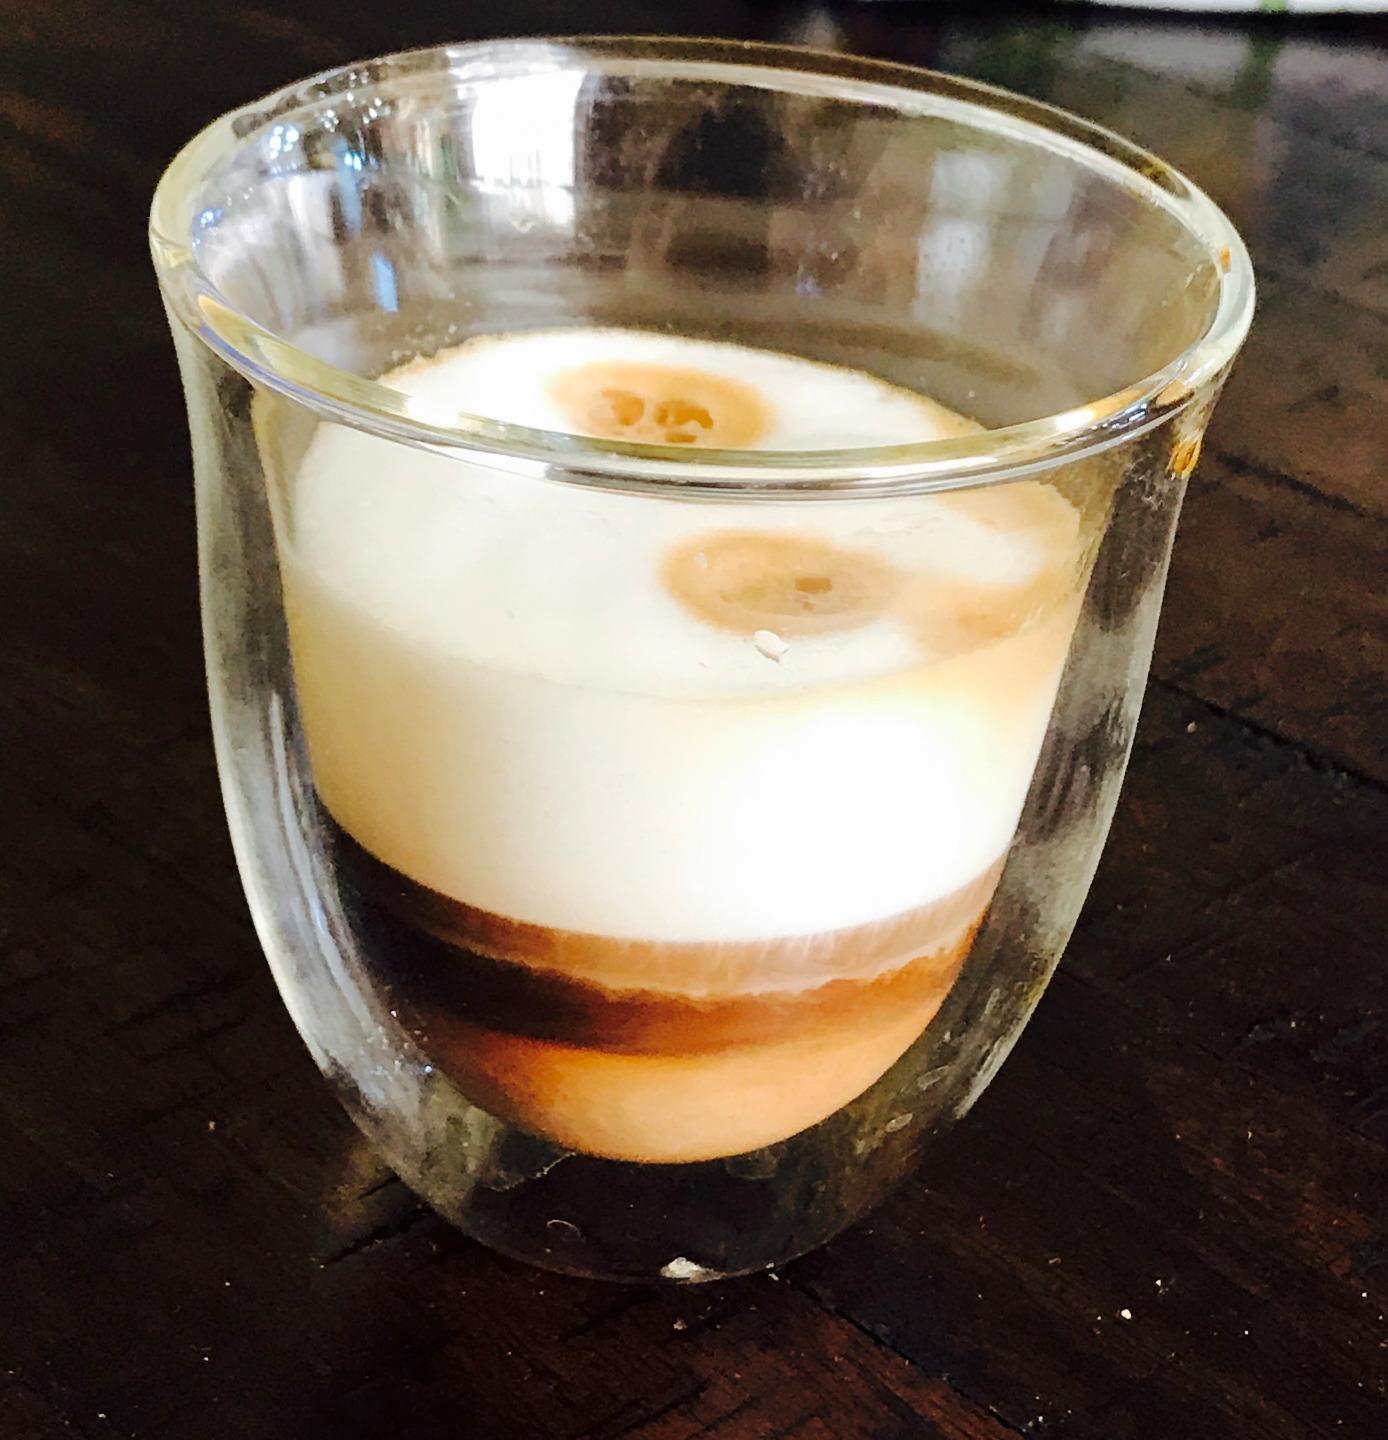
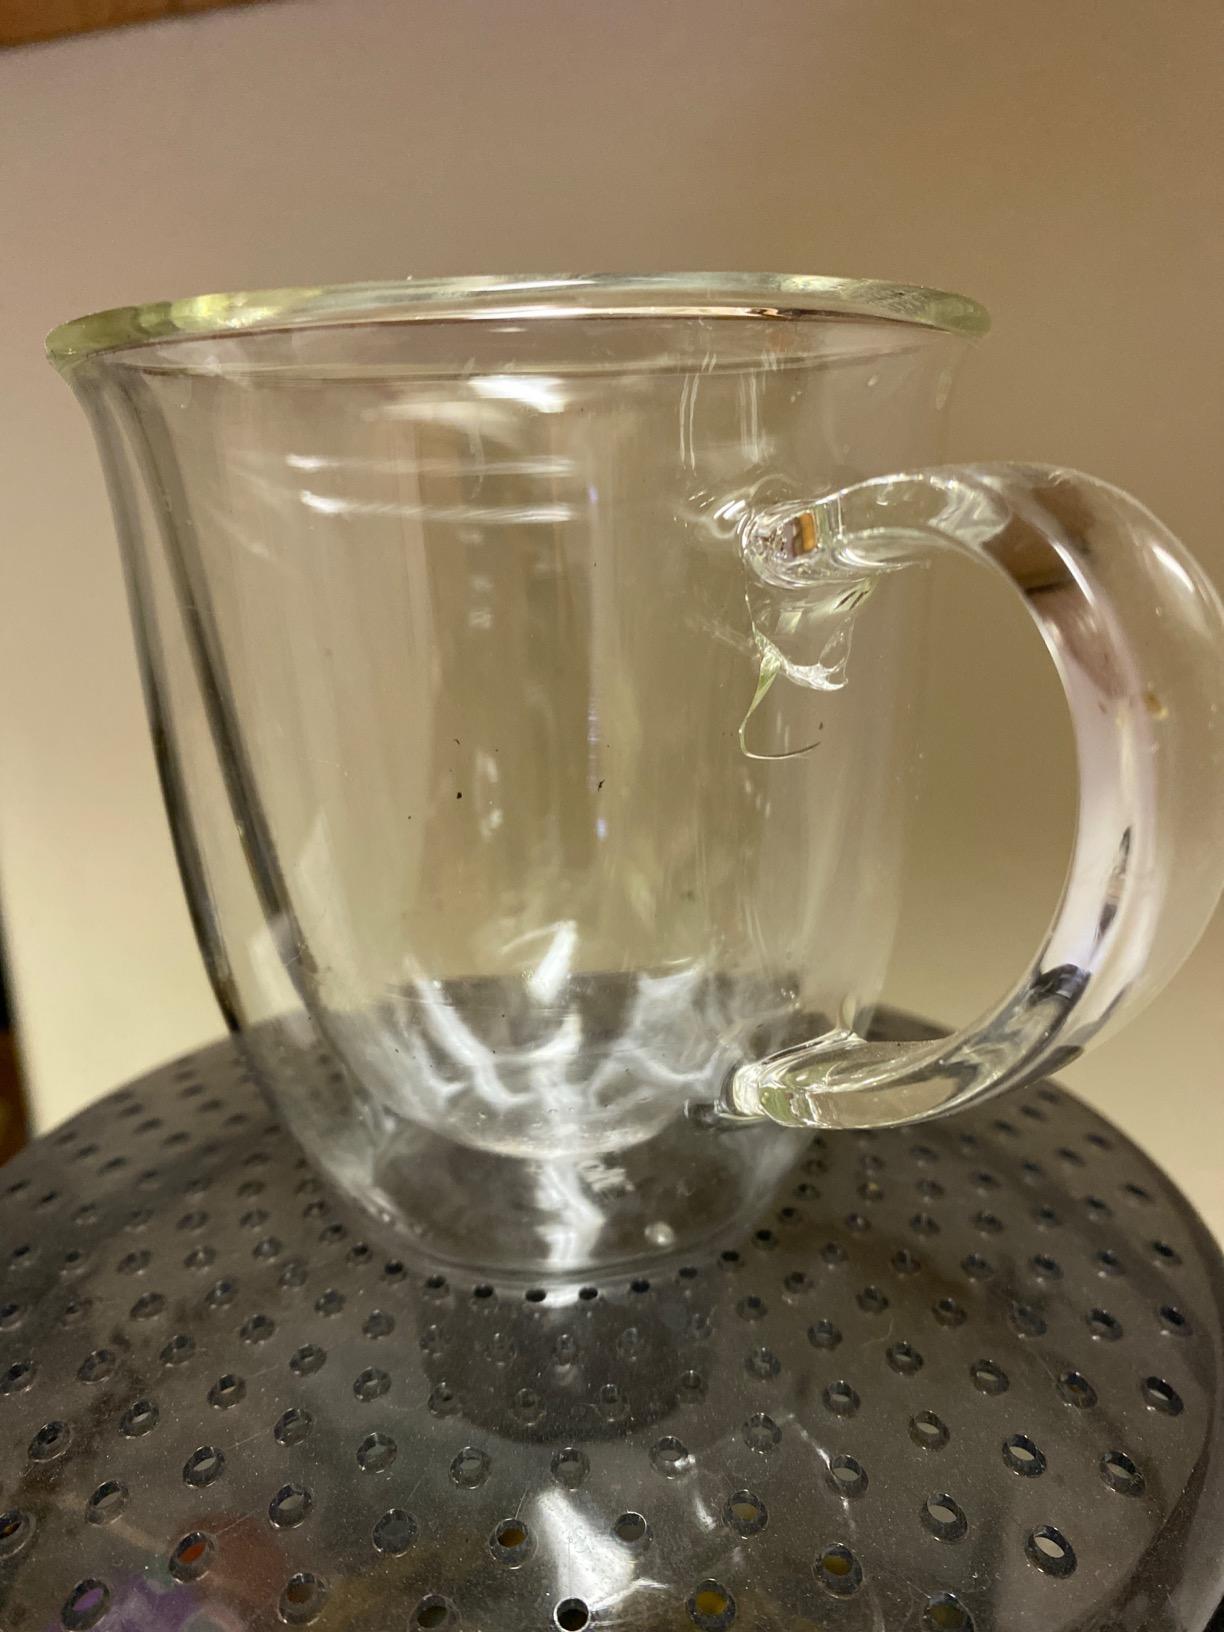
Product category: items_mug
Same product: no